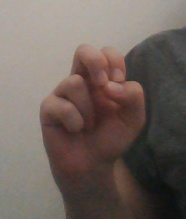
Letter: gaaf